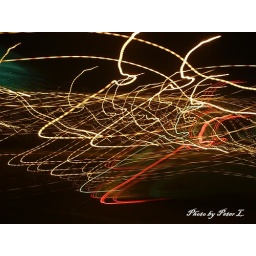
I took this picture on my way home from Queens late at night in my car as i was driving